Va'etchanan

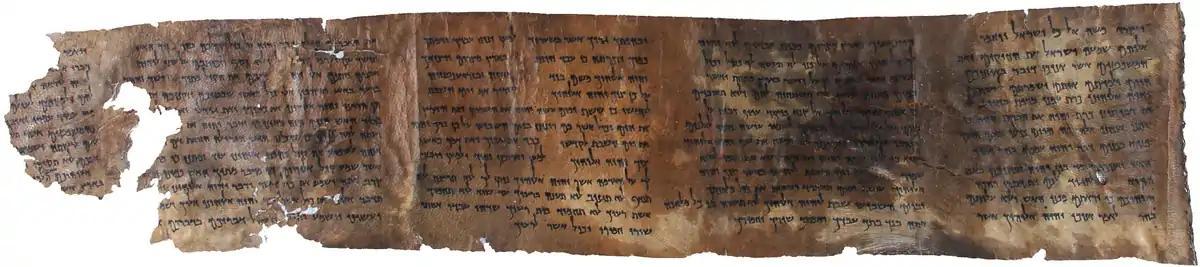
Deuteronomy 5:1–6:1 (first century BCE parchment sheet from 4Q41, one of the Dead Sea Scrolls)

The Gemara reports that on the eve of the Sabbath before sunset, Rabbi Simeon ben Yoḥai and his son saw an old man running with two bundles of myrtle and asked him what they were for. The old man explained that they were to bring a sweet smell to his house in honor of the Sabbath. Rabbi Simeon ben Yoḥai asked whether one bundle would not be enough. The old man replied that one bundle was for "Remember" in Exodus 20:8 and one was for "Observe" in Deuteronomy 5:12. Rabbi Simeon ben Yoḥai told his son to mark how precious the commandments are to Israel.